Apulian picture vases for a funeral ceremony (Berlin Antique Collection)

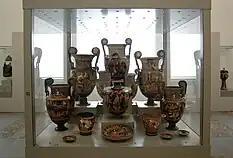
The vase collection is listed until 2010

The find complex associated with a group of ancient Apulian picture vases for a funeral ceremony (German: Apulische Bildervasen für eine Totenfeier) consists of 29 vases, plates, vase fragments, and fragment groups, which are showpieces of the Berlin Collection of Classical Antiquities in the Altes Museum. The vase ensemble comprises vases of varying sizes and values, consistently decorated with images in the rich style of Apulian vase painting. Additionally, there are vases of medium and low quality. All the pieces likely originate from a looted excavation in the latter half of the 20th century.